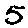
Label: 5